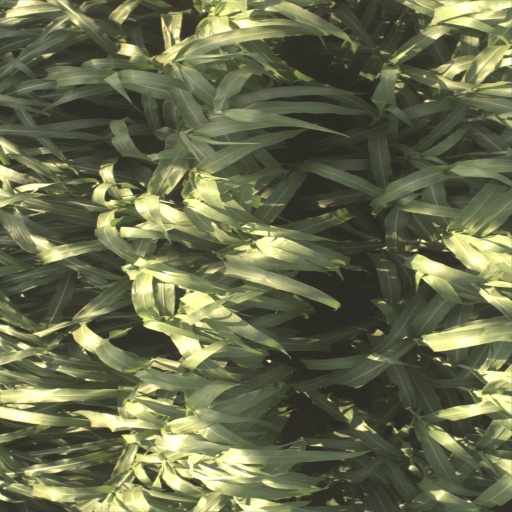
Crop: sorghum